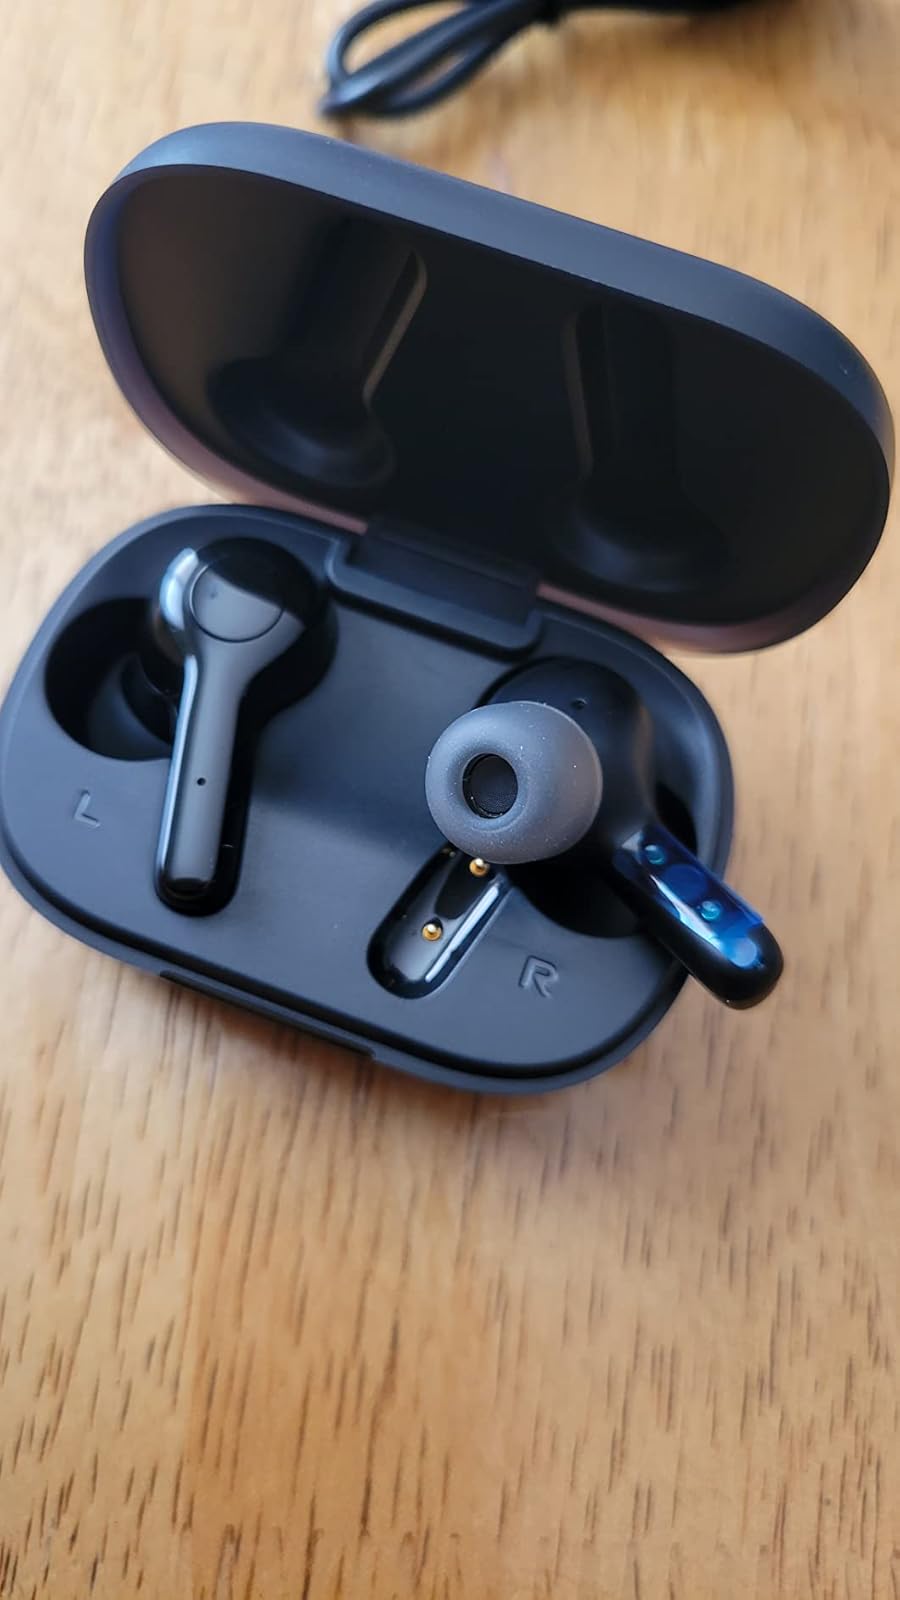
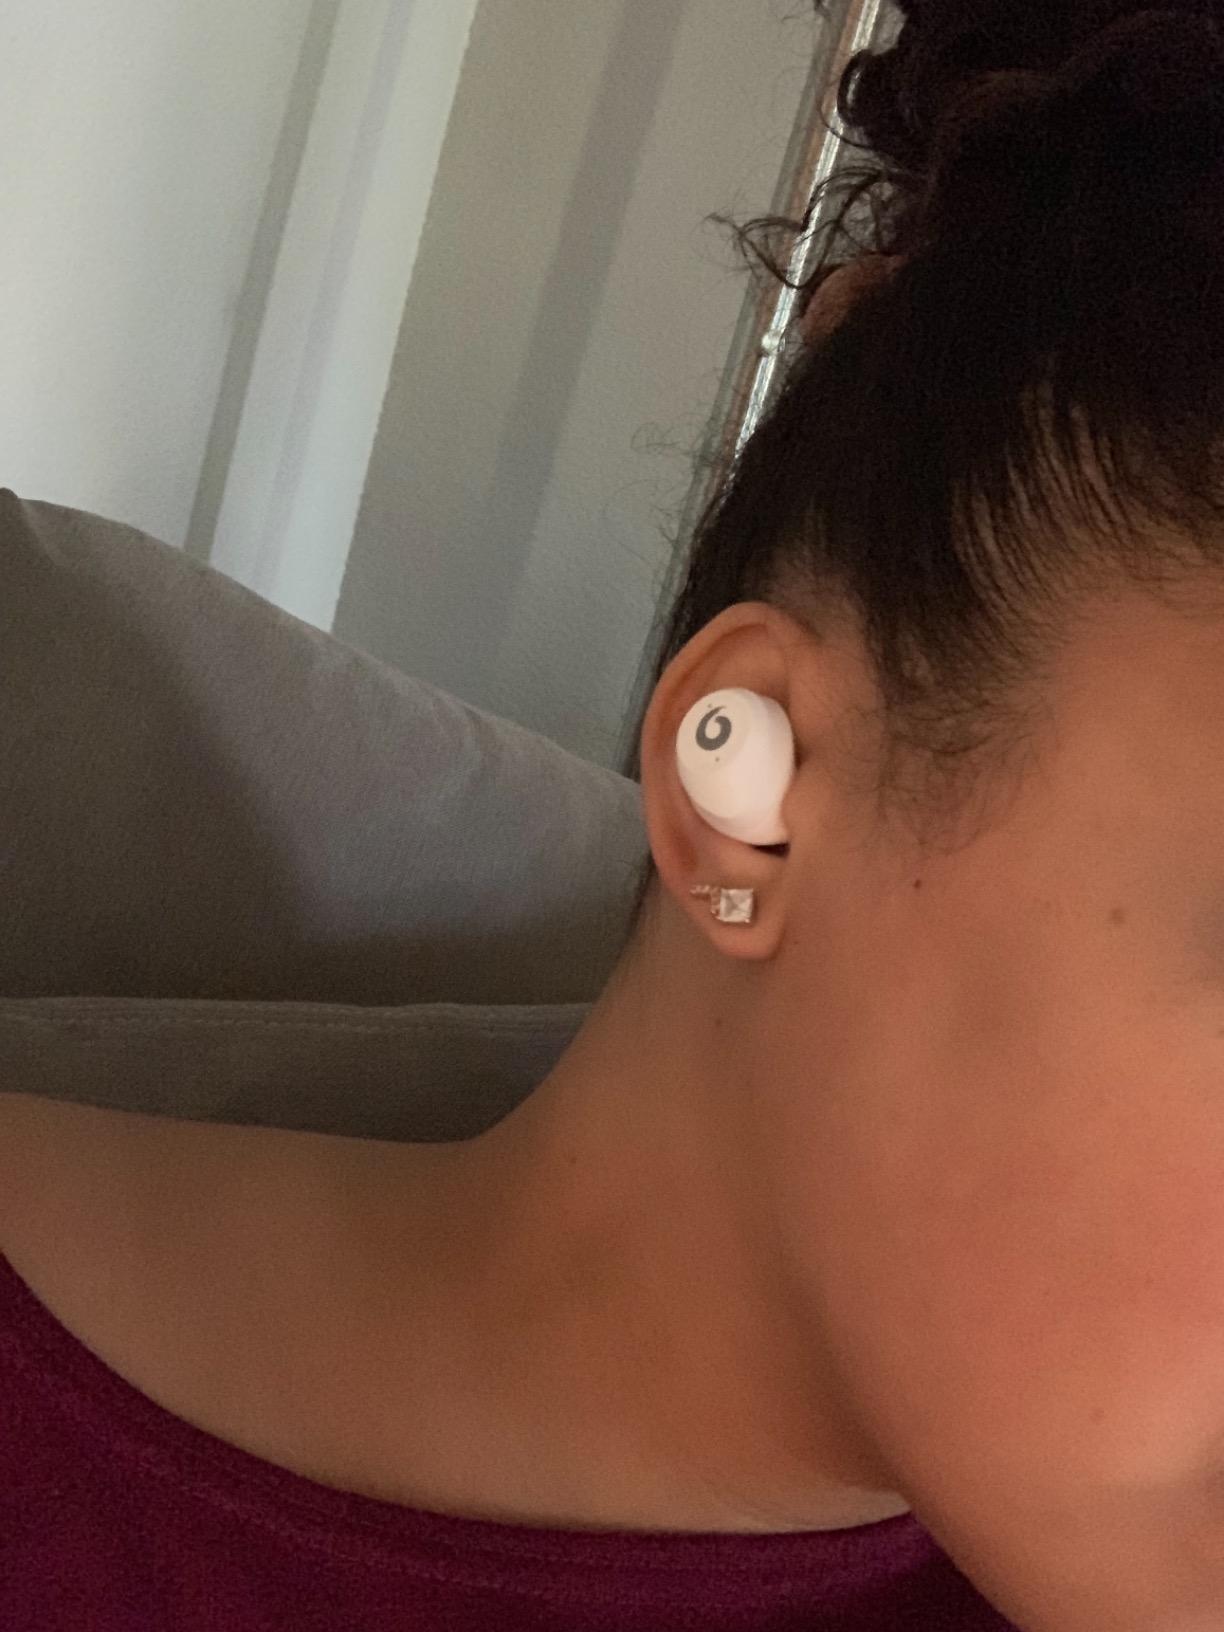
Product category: earbuds
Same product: no